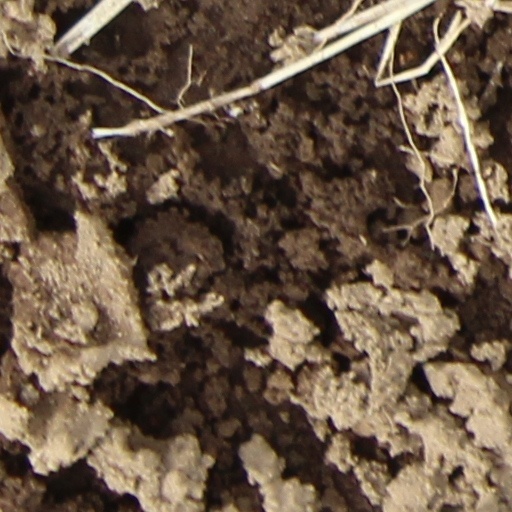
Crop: wheat